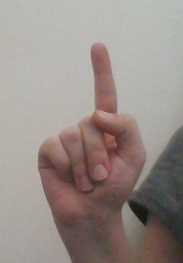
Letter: bb